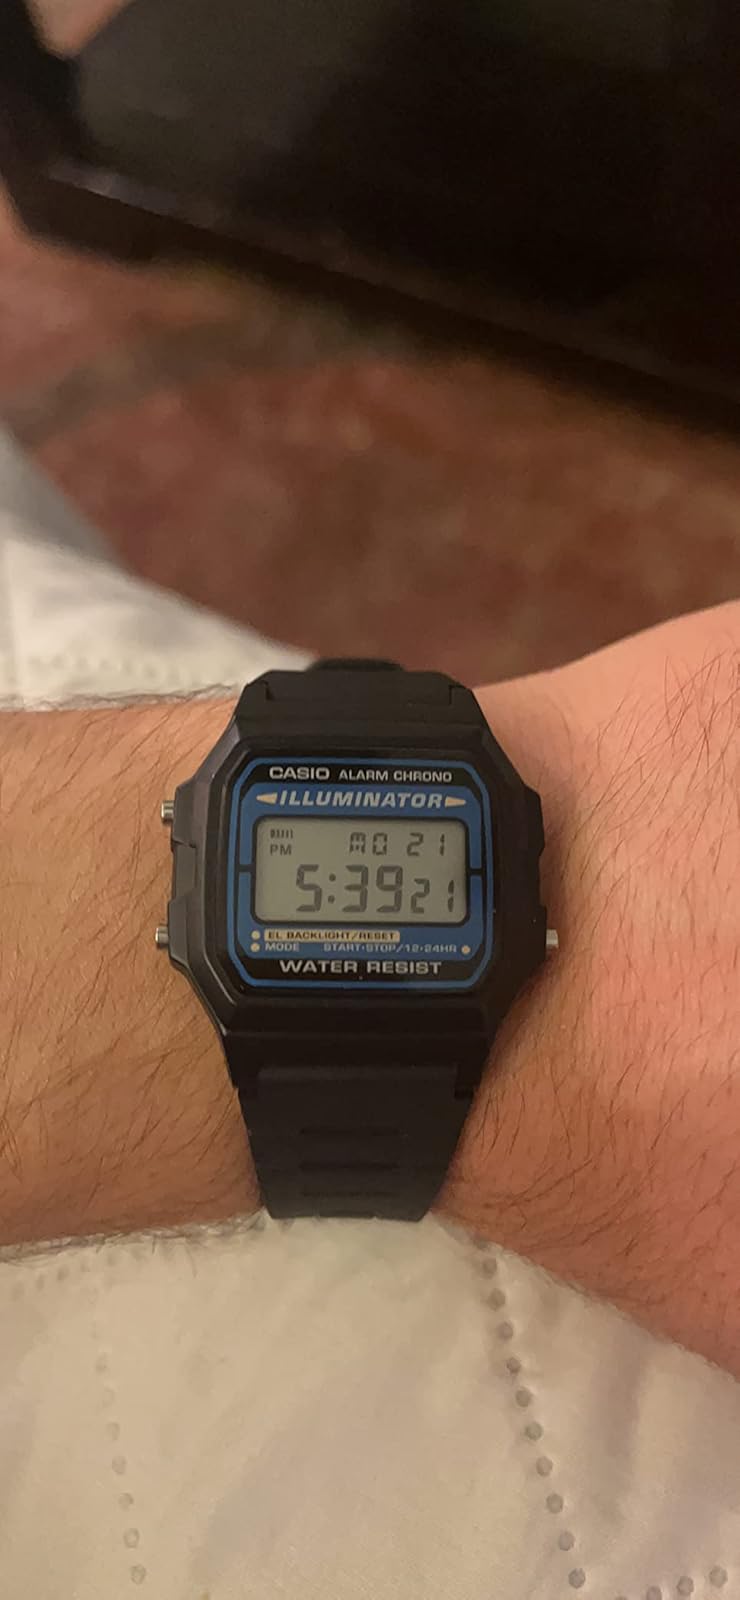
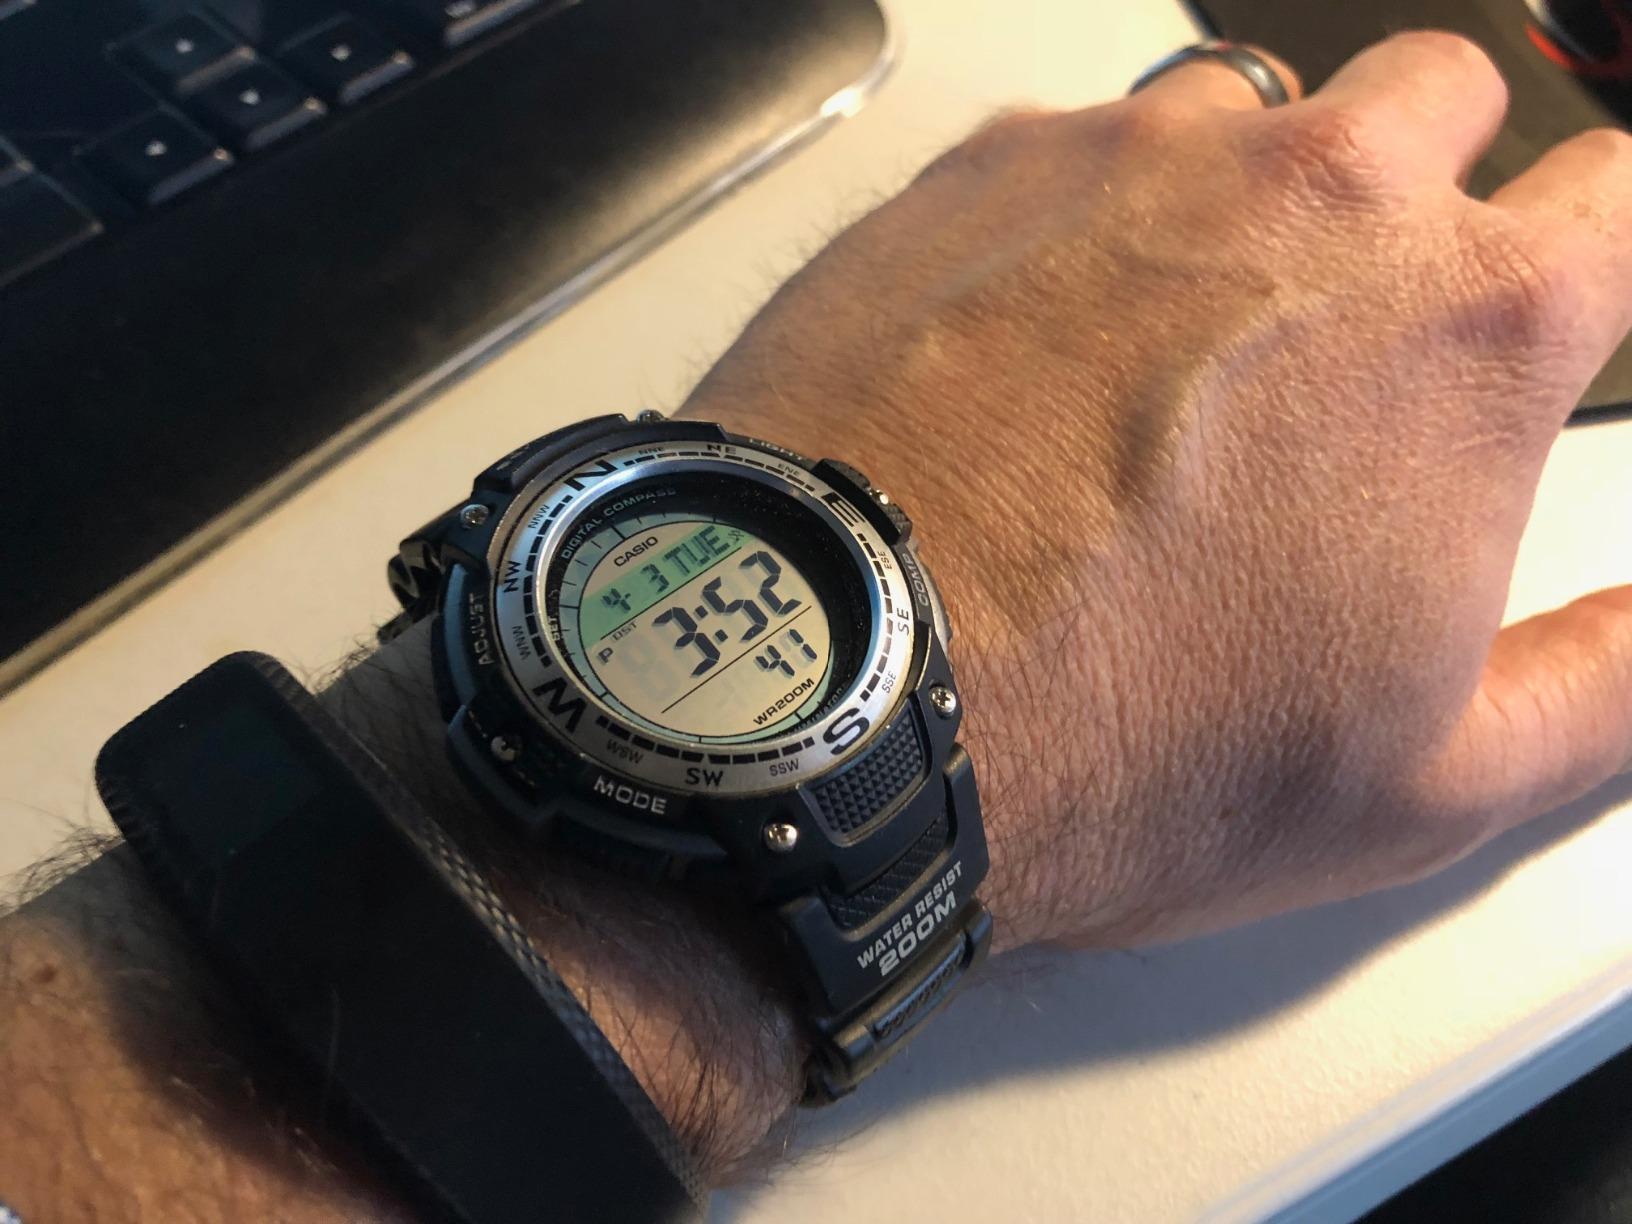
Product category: accessories_watch
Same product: no